Wiphala

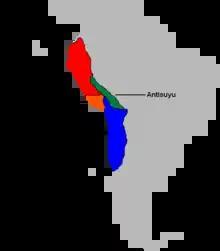
Each "suyu" of the Inca Empire has its own corresponding variant coloration of the Wiphala

Regional "suyu" wiphalas are composed of a 7 × 7 square patchwork in seven colors, arranged diagonally. The precise configuration varies based on the particular "suyu" represented by the emblem. The color of the longest diagonal line (seven squares) corresponds to one of four regions the flag represents: white for Qullasuyu, yellow for Kuntisuyu, red for Chinchaysuyu, and green for Antisuyu. Indigenous rebel Túpac Katari is sometimes associated with other variants.